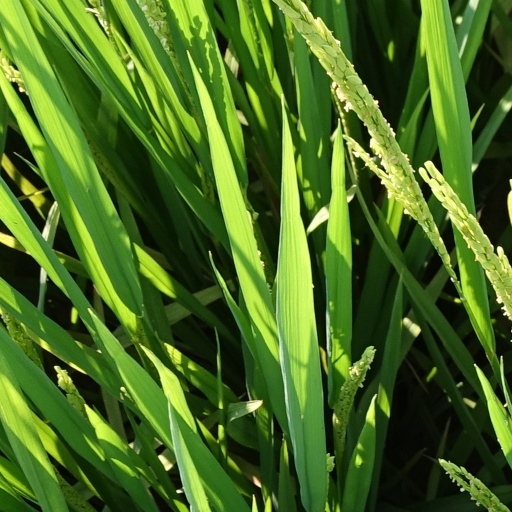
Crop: rice